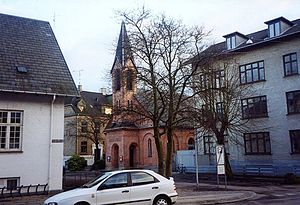
Den evangelisk-lutherske Frikirke
Martinskirken i København
Den evangelisk-lutherske Frikirke er en sammenslutning af evangelisk-lutherske frimenigheder i Danmark, der blev stiftet i 1855 som den første lutherske kirke udenfor folkekirken. Kirkesamfundet er baseret på den evangelisk-luthersk tro og bygger på Bibelen som Guds troværdige ord, det præger menighedernes gudstjeneste, liv og mission.